Tasikmalaya railway station

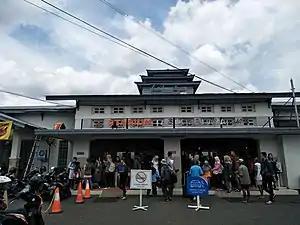
Tasikmalaya Station

Tasikmalaya Station (TSM) also known as Tasik Station is a large class type C railway station located in Lengkongsari, Tawang, Tasikmalaya. The station, which is located at an altitude of +349 meters, is included in the Operational Area II Bandung. All trains that pass through the Kroya–Bandung line must stop at this station.